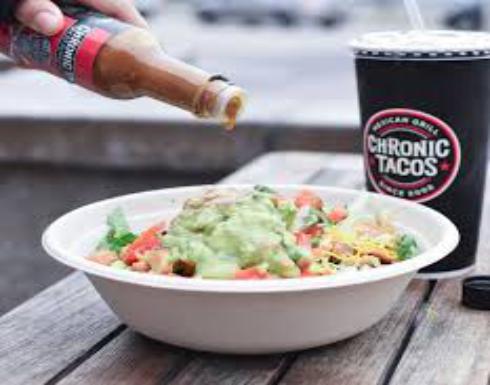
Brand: Chronic Tacos-2
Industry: Food